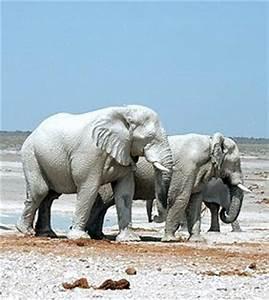
elephant